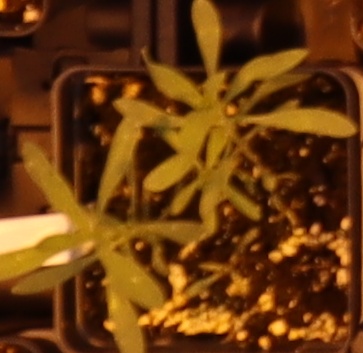
Label: Kochia